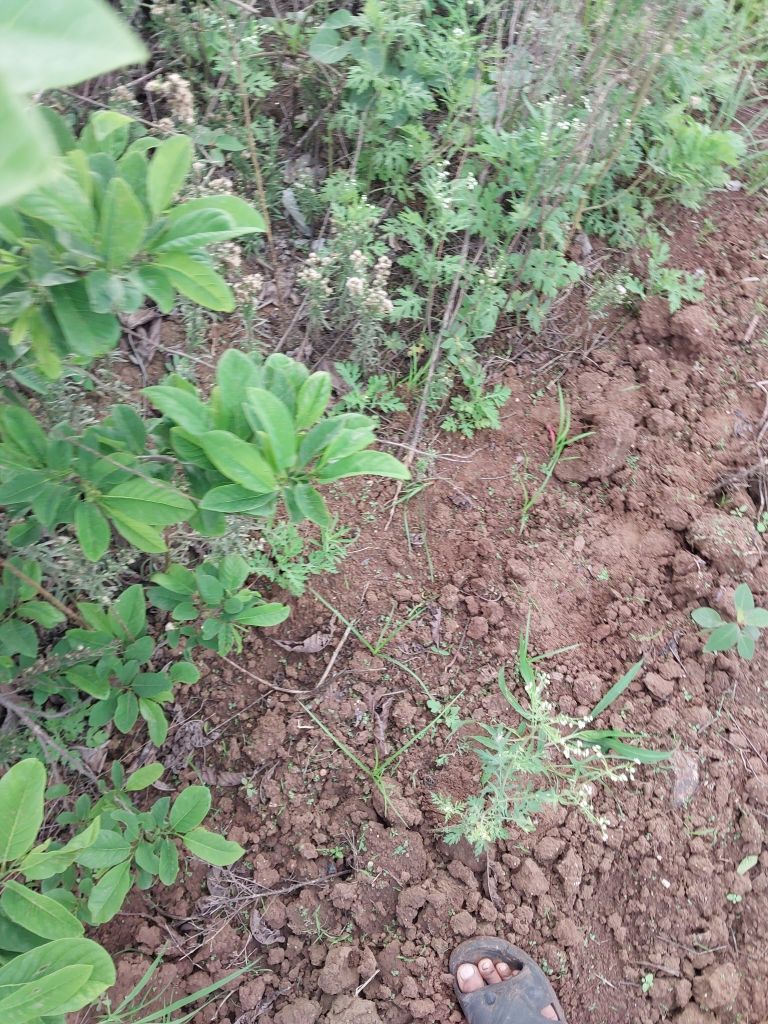
Disease label: Leaf spot on Leaves